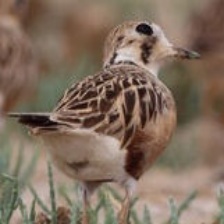
Species: INLAND DOTTEREL
Scientific name: CHARADRIUS AUSTRALIS